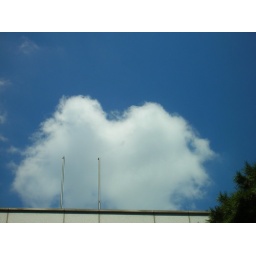
clouds in the sky that morning